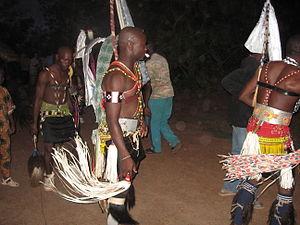
Danseurs Bassari à Kédougou (Sénégal)
Les Bassaris sont une population d'Afrique de l'Ouest vivant principalement sur les plateaux du Sénégal oriental et dans le nord de la Guinée. Ils forment, avec les Bédiks, les Coniaguis et les Badiarankés un groupe plus large nommé Tenda.